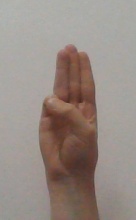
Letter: thaa